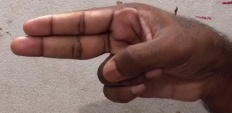
ASL sign: H